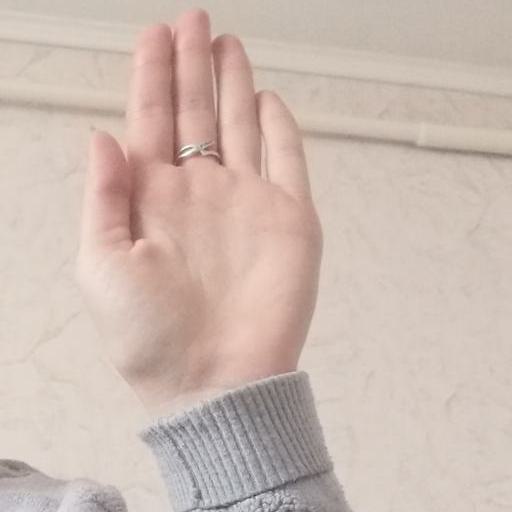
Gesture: stop